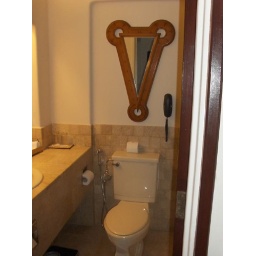
Note the hose beside the toliet. Not everyone uses toilet paper. The floor, countertop and wall tiles were all marble.